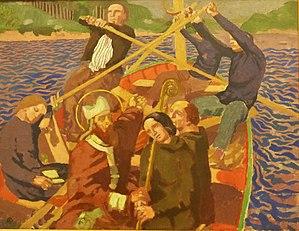
Maurice Denis
Albert Clouard, né en 1866 à Rennes, mort en 1952 à Trégastel, était un peintre et un poète français, qui vécut à Perros-Guirec en Bretagne. Il a été l'ami de Maurice Denis et de Paul Sérusier.